Proton Synchrotron

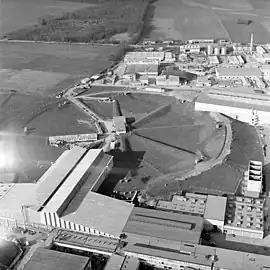
Aerial view of the 28 GeV Proton Synchrotron. The underground ring of the 28 GeV proton synchrotron in 1965. Left, the South and North experimental halls. Top right, part of the East hall. Bottom right, the main generator room and the cooling condensers.

By the end of 1965 the PS was the center of a spider's web of beam lines: It supplied protons to the South Hall (Meyrin site) where an internal target produced five secondary beams, serving a neutrino experiment and a muon storage ring; the North Hall (Meyrin site) where two bubble chambers (80 cm hydrogen Saclay, heavy liquid CERN) were fed by an internal target; when the East Hall (Meyrin site) became available in 1963, protons from the PS hit an internal target producing a secondary beam filtered by electrostatic separators to the CERN 2 m bubble chamber and additional experiments.